Production Line (ice hockey)

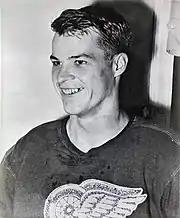
Gordie Howe during his rookie season of 1946–47

In 1947, Tommy Ivan replaced Jack Adams as head coach of the Detroit Red Wings and instantly put the two best players on the squad (Gordie Howe and Ted Lindsay) on either side of centre Sid Abel. Abel was in the twilight of his career but Ivan knew that he could still be a threat with two lightning fast wingers that could cover for his slowness and bring out the best in him. Howe and Lindsay were the best of friends with both having immense respect for Abel.